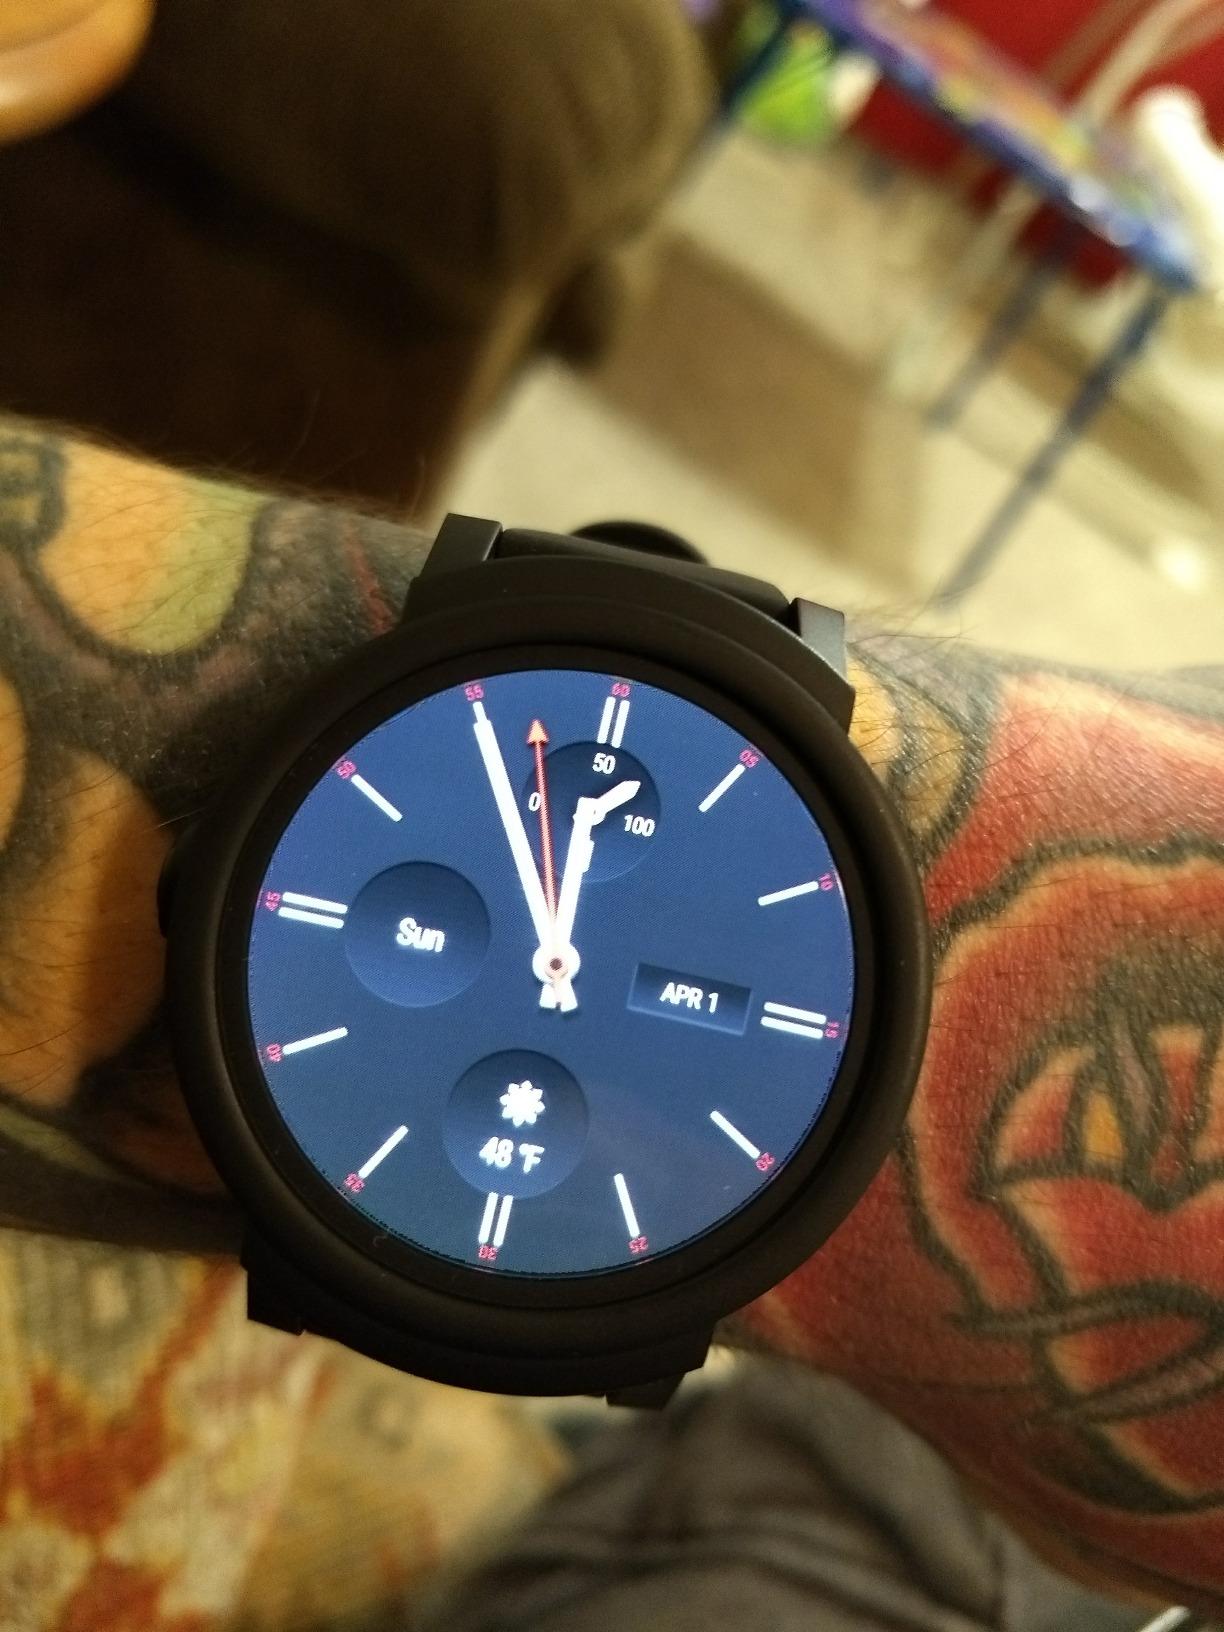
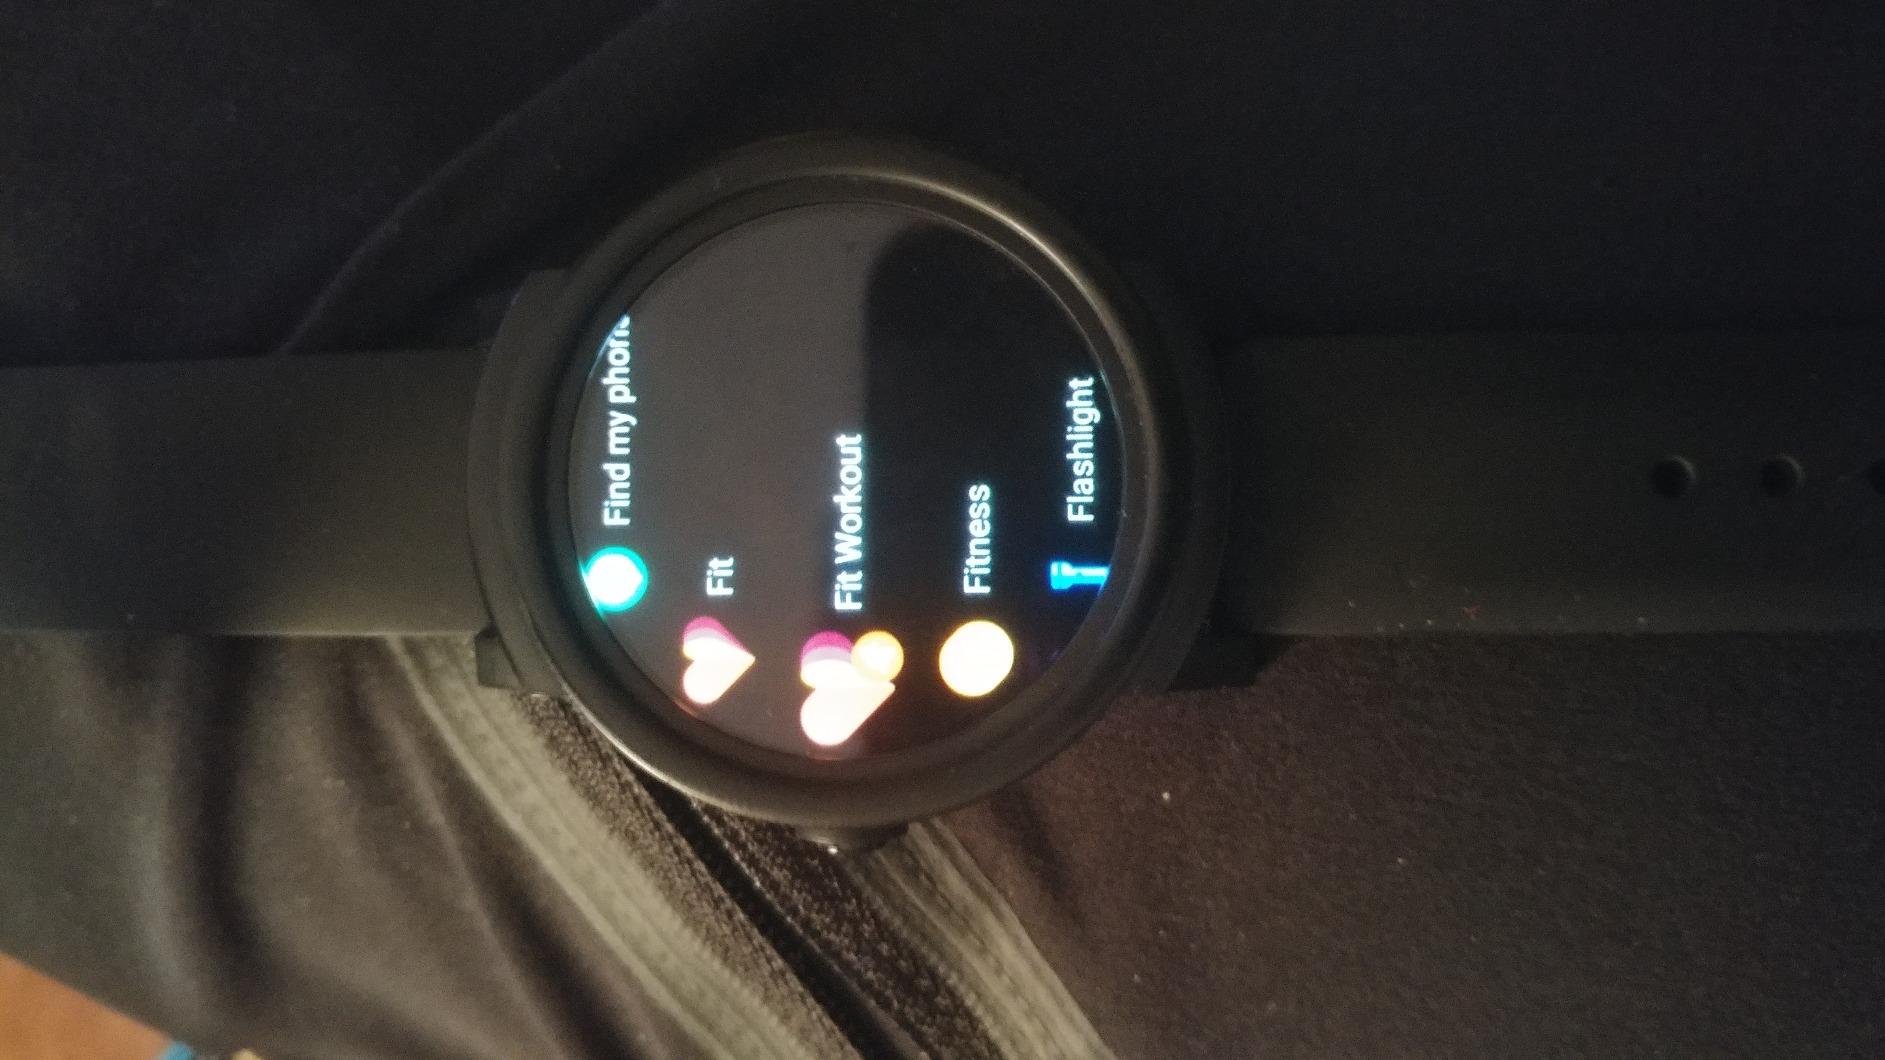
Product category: smartwatch
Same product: yes